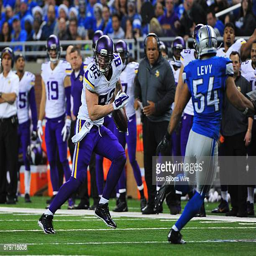
american football player runs deep with this pass during the game